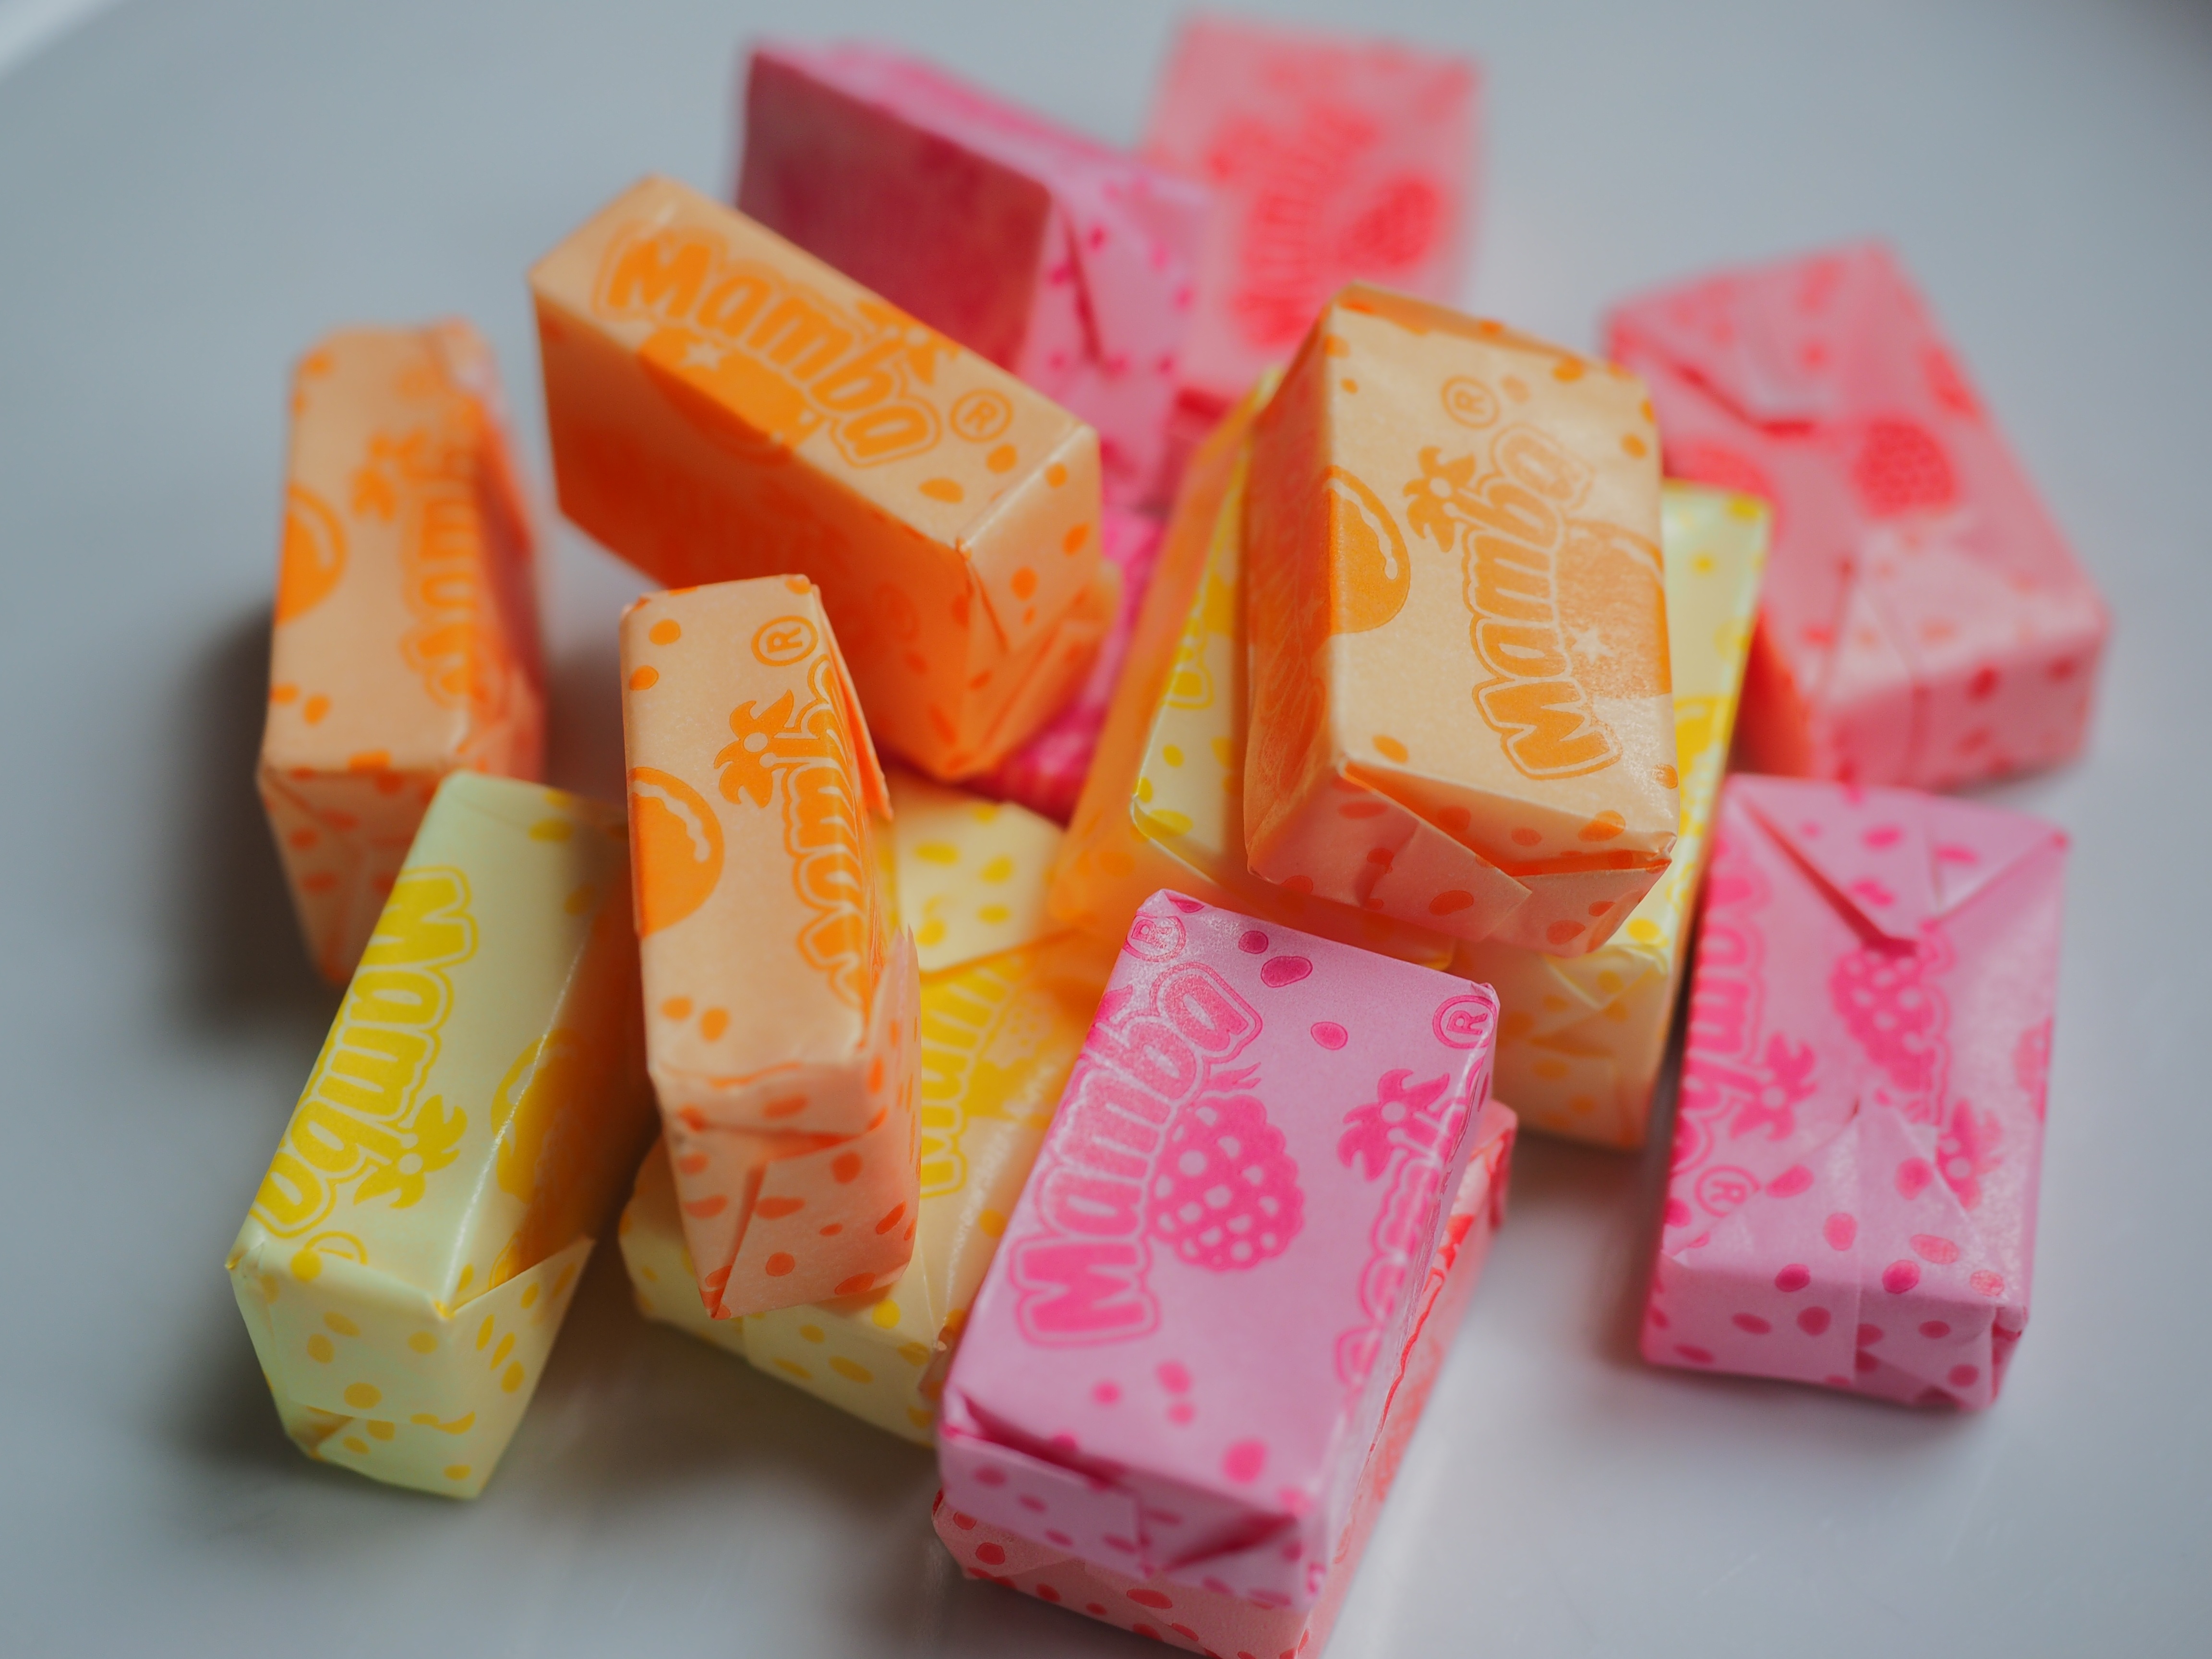
sweet, food, produce, color, colorful, dessert, calories, sugar, sweetness, confectionery, nibble, unhealthy, suck, mamba, chewy candy, hardly leaving, storck, august storck